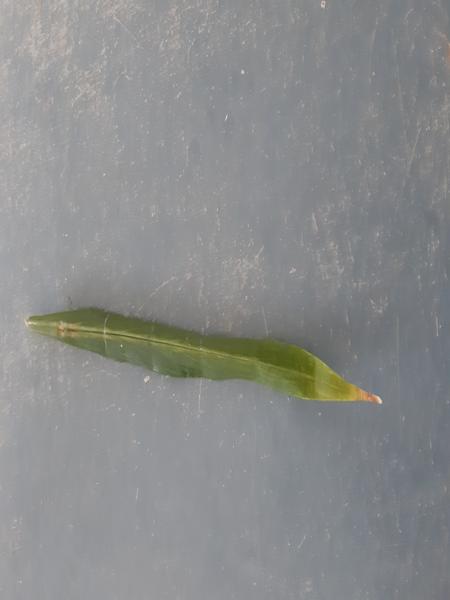
Plant: Ginger